Karmelitenkirche

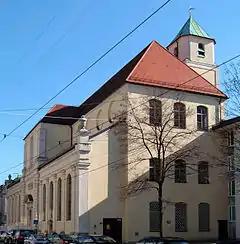
Karmelitenkirche

The Karmelitenkirche or Carmelite Church of St. Nicholas is a Baroque former church at Karmeliterstraße in Munich, Germany. It was built in 1654 to plans by by as a replacement for the old Carmelite Church. The monastery church was consecrated in 1660. Today it is used as an oratory for the library and reading room of the Metropolitan Chapter of Munich. It is also used for the Archives of the Archdiocese of Munich and Freising.